Plague (disease)

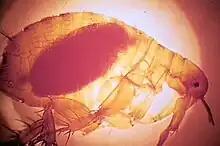
The Oriental rat flea ("Xenopsylla cheopis") engorged with blood after a blood meal. This species of flea is the primary vector for the transmission of "Yersinia pestis", the organism responsible for bubonic plague in most plague epidemics in Asia, Africa, and South America. Both male and female fleas feed on blood and can transmit the infection.

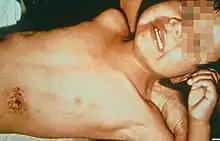
A child bitten by a flea infected with the bacterium "Yersinia pestis". "Y. pestis", a member of the family Yersiniaceae, has caused the bite to become ulcerated.

"Yersinia pestis" circulates in animal reservoirs, particularly in rodents, in the natural foci of infection found on all continents except Australia. The natural foci of plague are situated in a broad belt in the tropical and sub-tropical latitudes and the warmer parts of the temperate latitudes around the globe, between the parallels 55° N and 40° S.